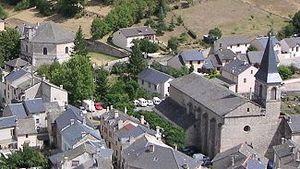
Rotonde et eglise de Meyrueis
Meyrueis est une commune française située dans le département de la Lozère, en région Occitanie. Meyrueis est la commune la plus méridionale du département. Avant le 1ᵉʳ juillet 2017, elle était aussi la commune la plus vaste de la Lozère.